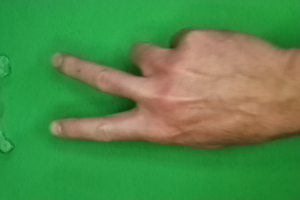
Label: scissors